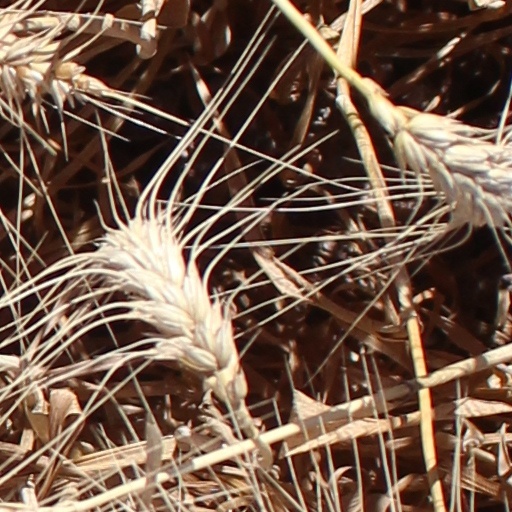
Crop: wheat